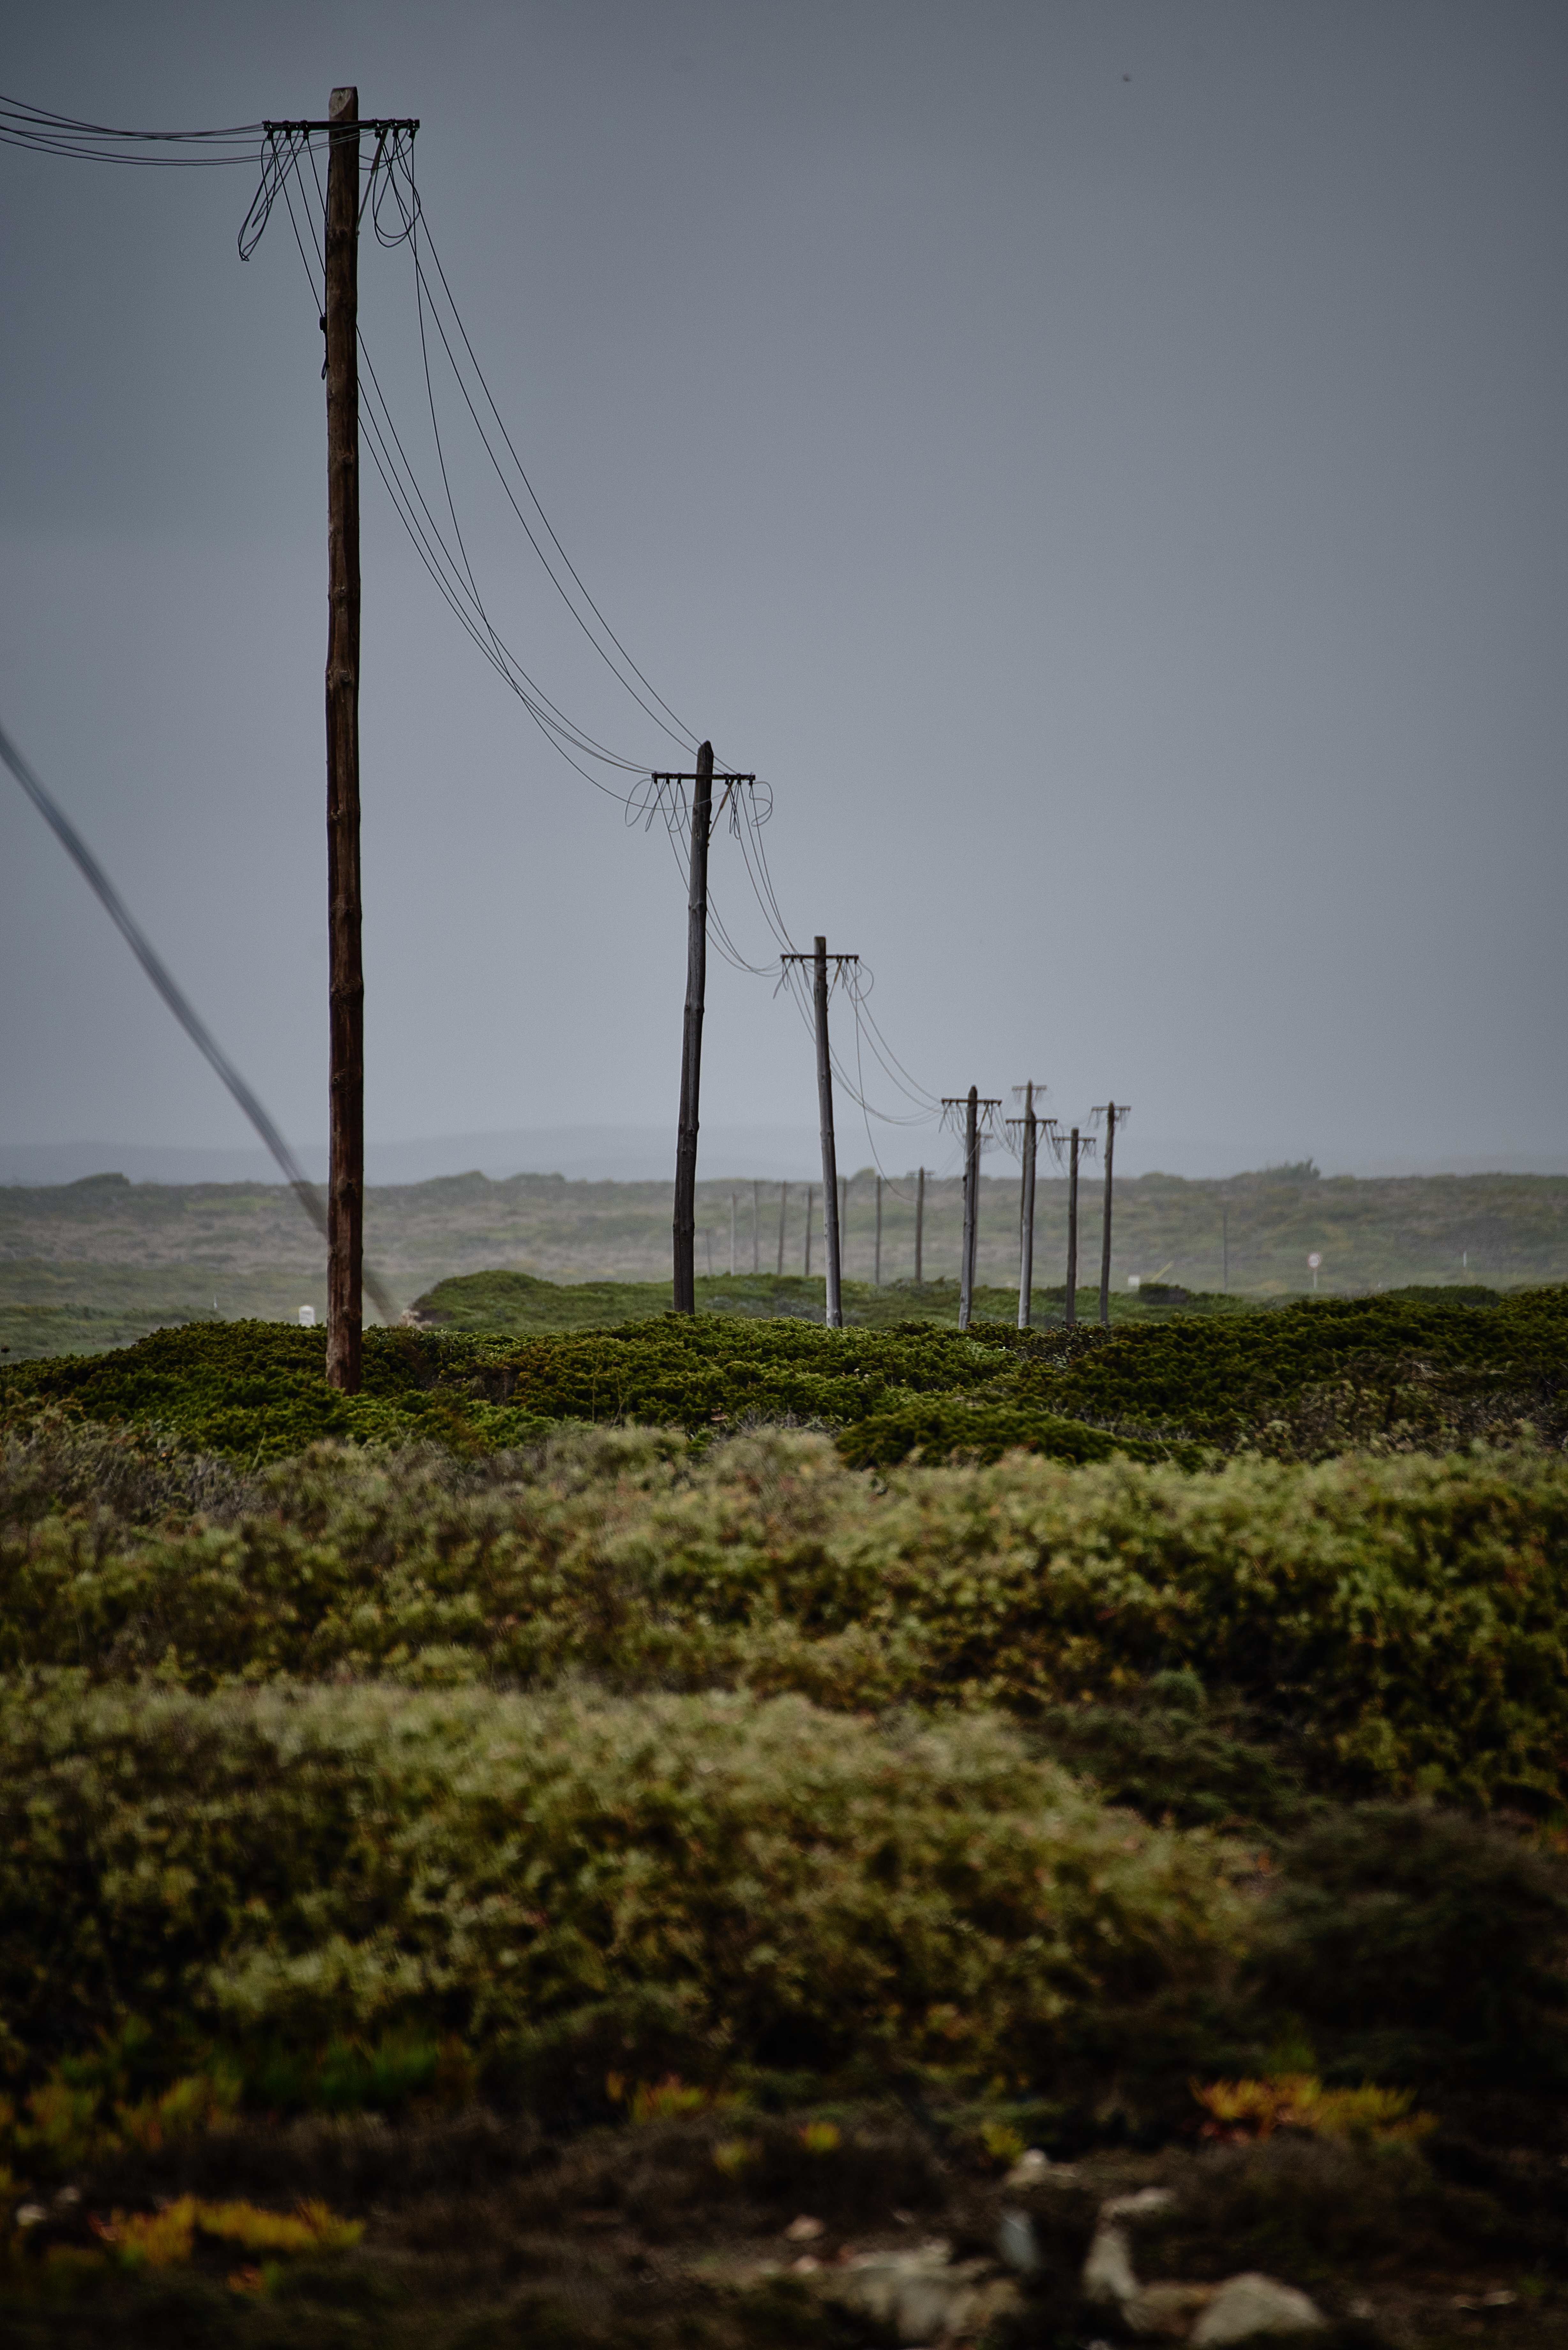
sea, coast, tree, nature, horizon, light, cloud, sky, technology, sunlight, morning, hill, wind, cable, wire, evening, line, tower, electrical, powerline, electricity, energy, volt, current, power, engineering, engine, pillars, framework, danger, system, distribution, electric, wiring, transmission, supply, watt, conductor, generation, voltage, rural area, transmission tower, transformer, substation, energetic, dielectric, atmospheric phenomenon, overhead power line, megawatt